Mobile Suit Gundam: The Origin

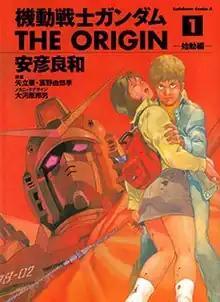
Volume one cover of "Mobile Suit Gundam: The Origin" manga

is a Japanese manga series written and illustrated by Yoshikazu Yasuhiko. It is a retelling of the story from the 1979 anime television series "Mobile Suit Gundam", of which Yasuhiko was the original character designer.